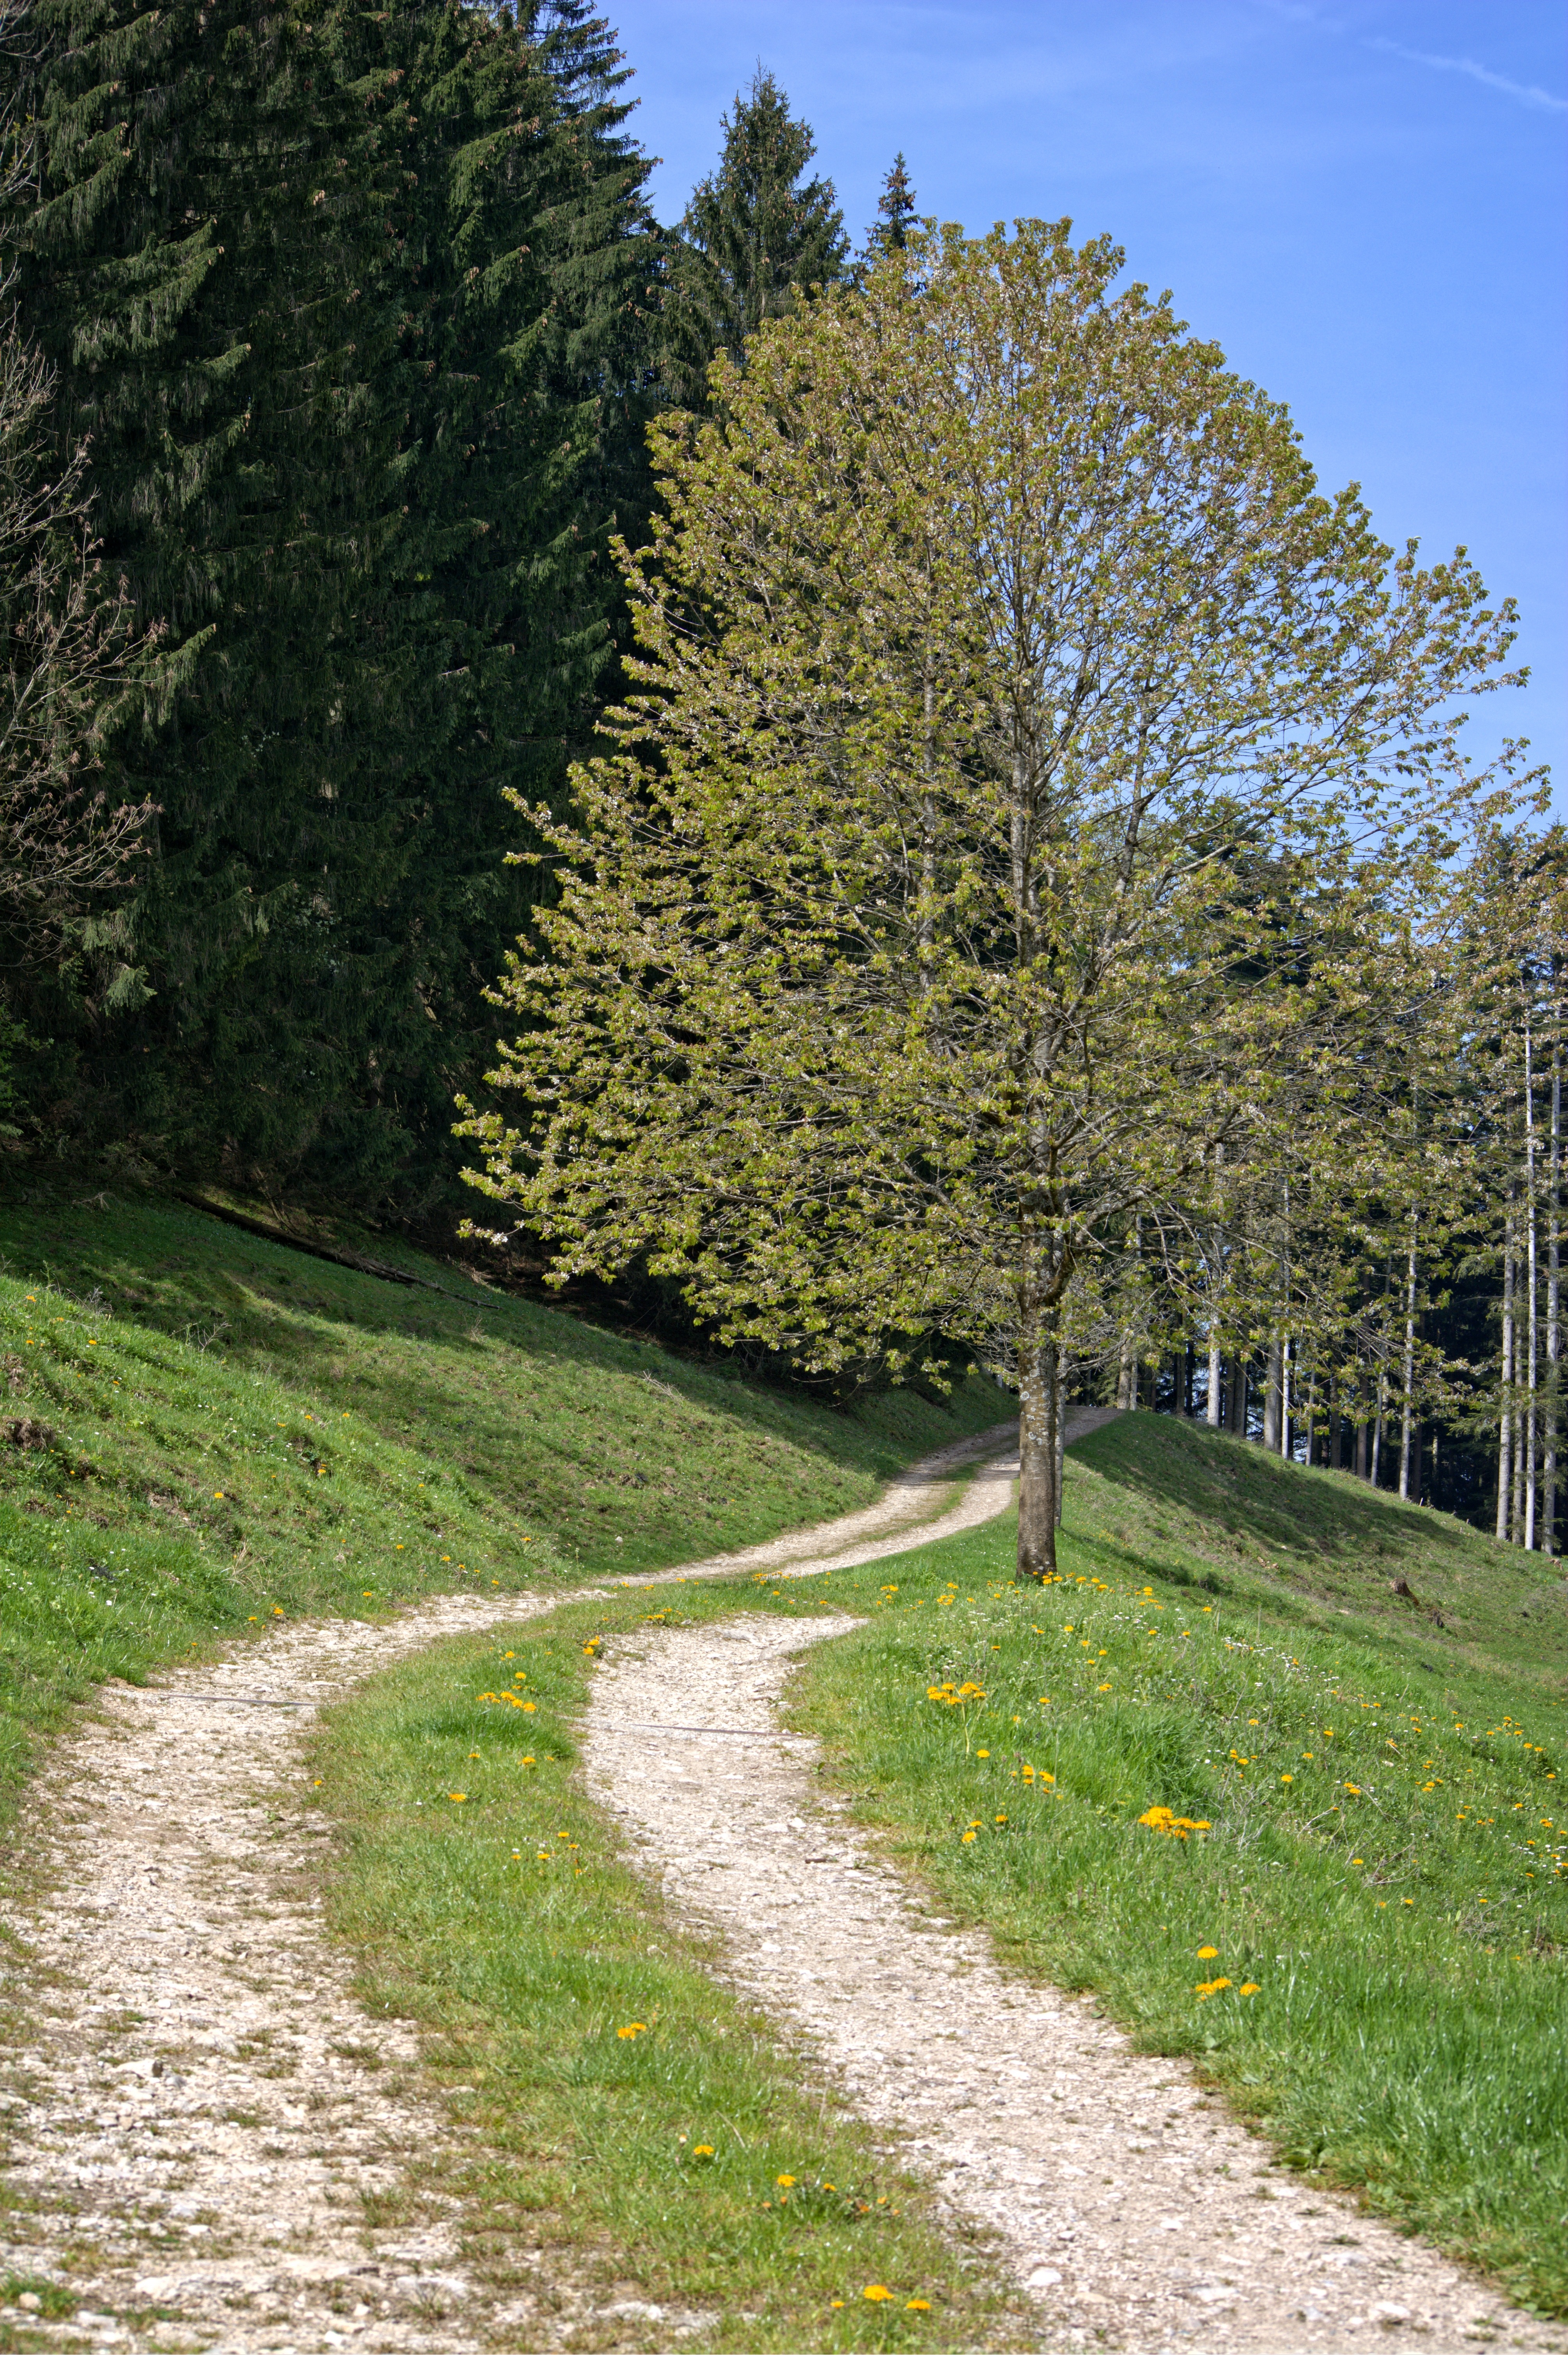
tree, nature, forest, grass, plant, hiking, trail, lawn, meadow, leaf, flower, green, autumn, garden, lane, waterway, swinging, shrub, woodland, mood, away, ecosystem, landscape way, woody plant, land plant